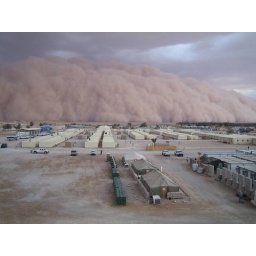
My cousin sent me this. Its a pic of a sandstorm in Iraq. Yeah thats a wall of sand moving at 60mph.